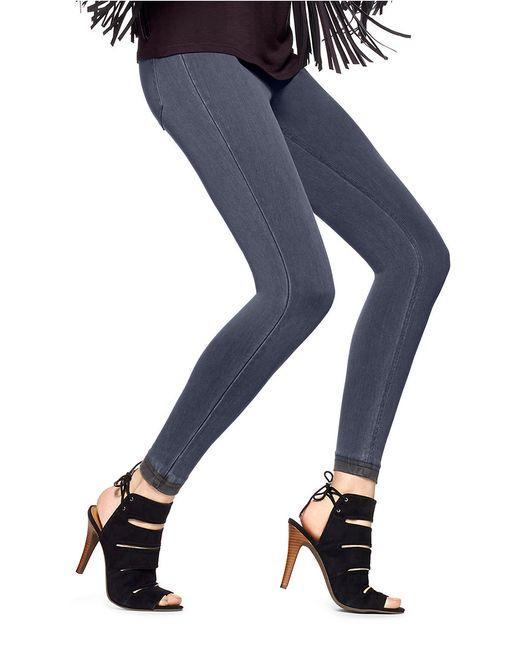
Damen Röhrenjeans in blauer Farbe